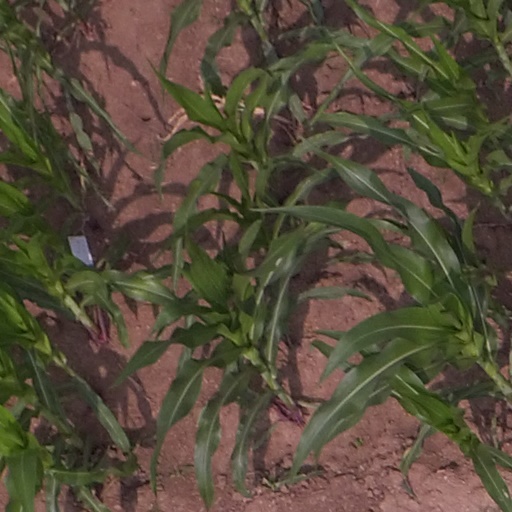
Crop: maize; corn